1983 Australian federal election

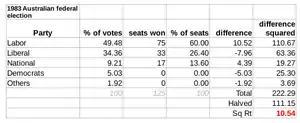
The Gallagher Index result: 10.54

Hawke had entered Parliament at the 1980 federal election following a decade as leader of the Australian Council of Trade Unions (ACTU). Labor factions began to push for the deposition of Bill Hayden from the party leadership in favour of Hawke. Fraser was well aware of the ructions in Labor, and originally planned to call an election for 1982, more than a year before it was due. However, he was forced to scrap those plans after suffering a severe back injury.